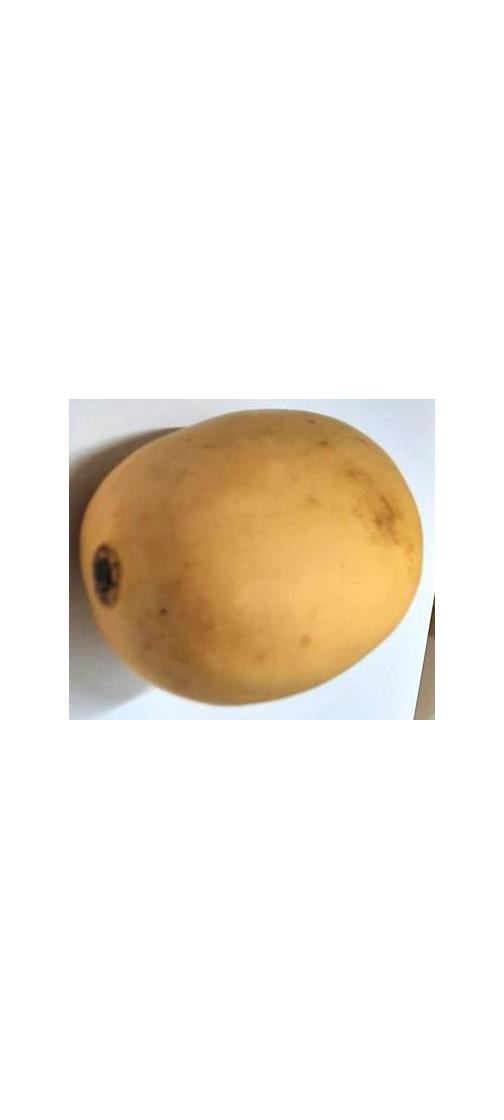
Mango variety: Katimon